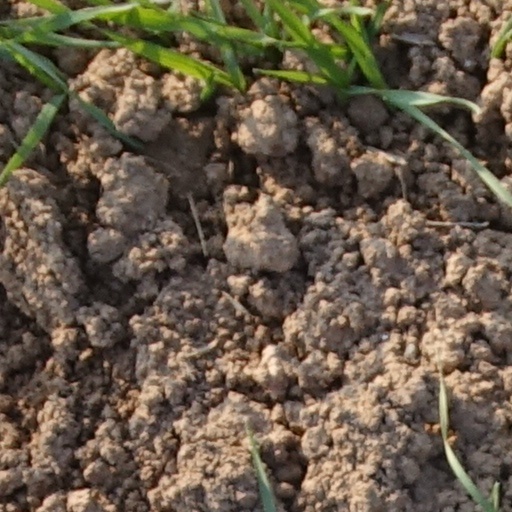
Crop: wheat